New Brunswick Route 105

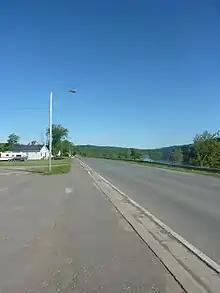
Route 105 at Bath

From Youngs Cove, Route 105 follows a former routing of the Trans-Canada Highway southwest (signed north) along the south shore of Grand Lake to Jemseg.